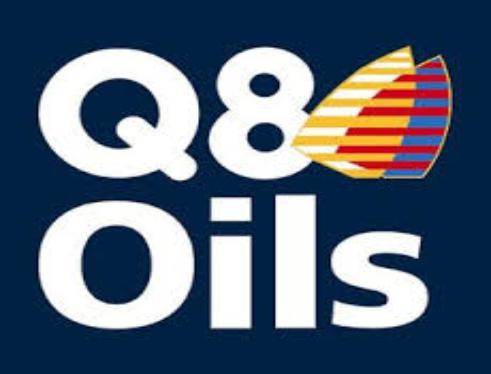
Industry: Leisure